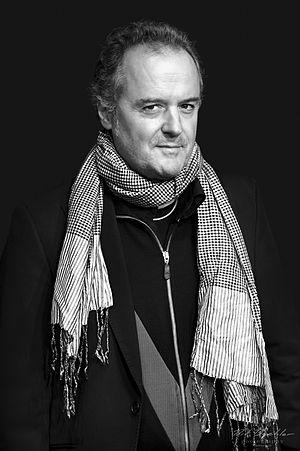
Stefan Haupt, né en 1961 à Zurich, est un cinéaste, scénariste, metteur en scène et producteur suisse.